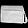
Label: Bag